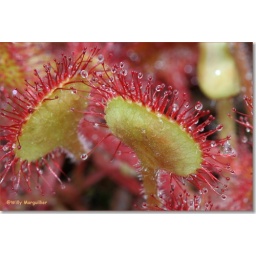
Macro foto gemaakt van vlees etende plant in de Kikbeekvallei